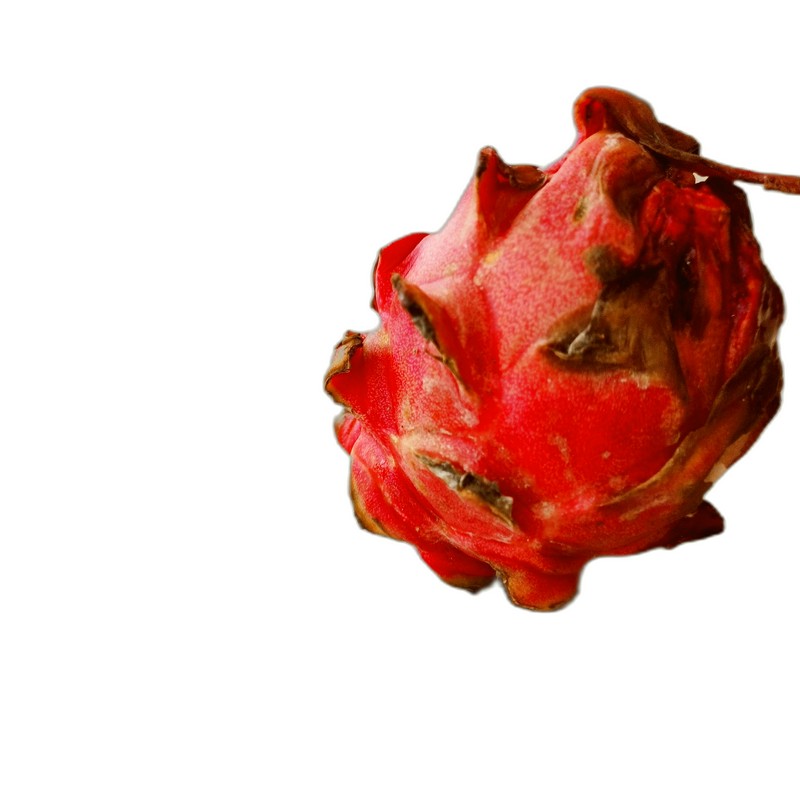
Label: Defect Dragon Fruit